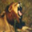
Label: lion